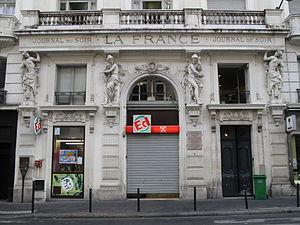
Détail de l'immeuble où étaient imprimés plusieurs journaux notamment L'Aurore et La France
Louis Alexandre Lefèvre-Deslongchamps, né le 22 novembre 1849 à Cherbourg et mort le 23 février 1893 à Paris, est un sculpteur français.
Ed était une enseigne française de hard-discount, créée le 25 septembre 1978, appartenant au groupe Carrefour.